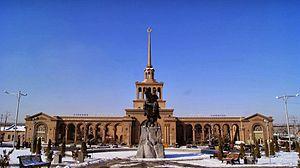
La gare d'Erevan est la principale gare ferroviaire de l'Arménie située à Erévan.